Chinese pyramids

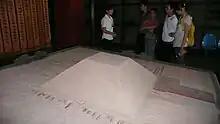
A modern model portraying how Emperor Jing's tomb complex would have appeared upon completion

The eighteen mausoleums of the Tang dynasty emperors (唐十八陵) in the valley of the Wei River north of the Qin Mountains (秦岭). Most are natural hills shaped by man, and they are among the biggest Chinese mausoleums, such as Qianling (乾陵), joint tomb of Emperor Gaozong of Tang and of the Empress Wu Zetian. Some mausoleums feature a burial mound: